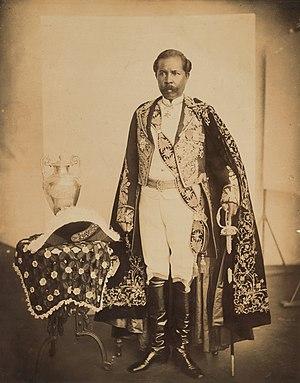
Rainilaiarivony, né le 30 janvier 1828 et mort le 17 juillet 1896 en Algérie, est un Premier ministre et co-roi de Madagascar. Chef du gouvernement royal durant 31 ans, il fut également co-roi de Madagascar en tant qu'époux des reines successives : Rasoherina, Ranavalona II et Ranavalona III. Il n'a donné aucune descendance à ses épouses. Il avait une réelle influence sur toutes ses épouses successives ; en réalité ces reines ne gouvernaient plus et laissaient Rainilaiarivony diriger le royaume.